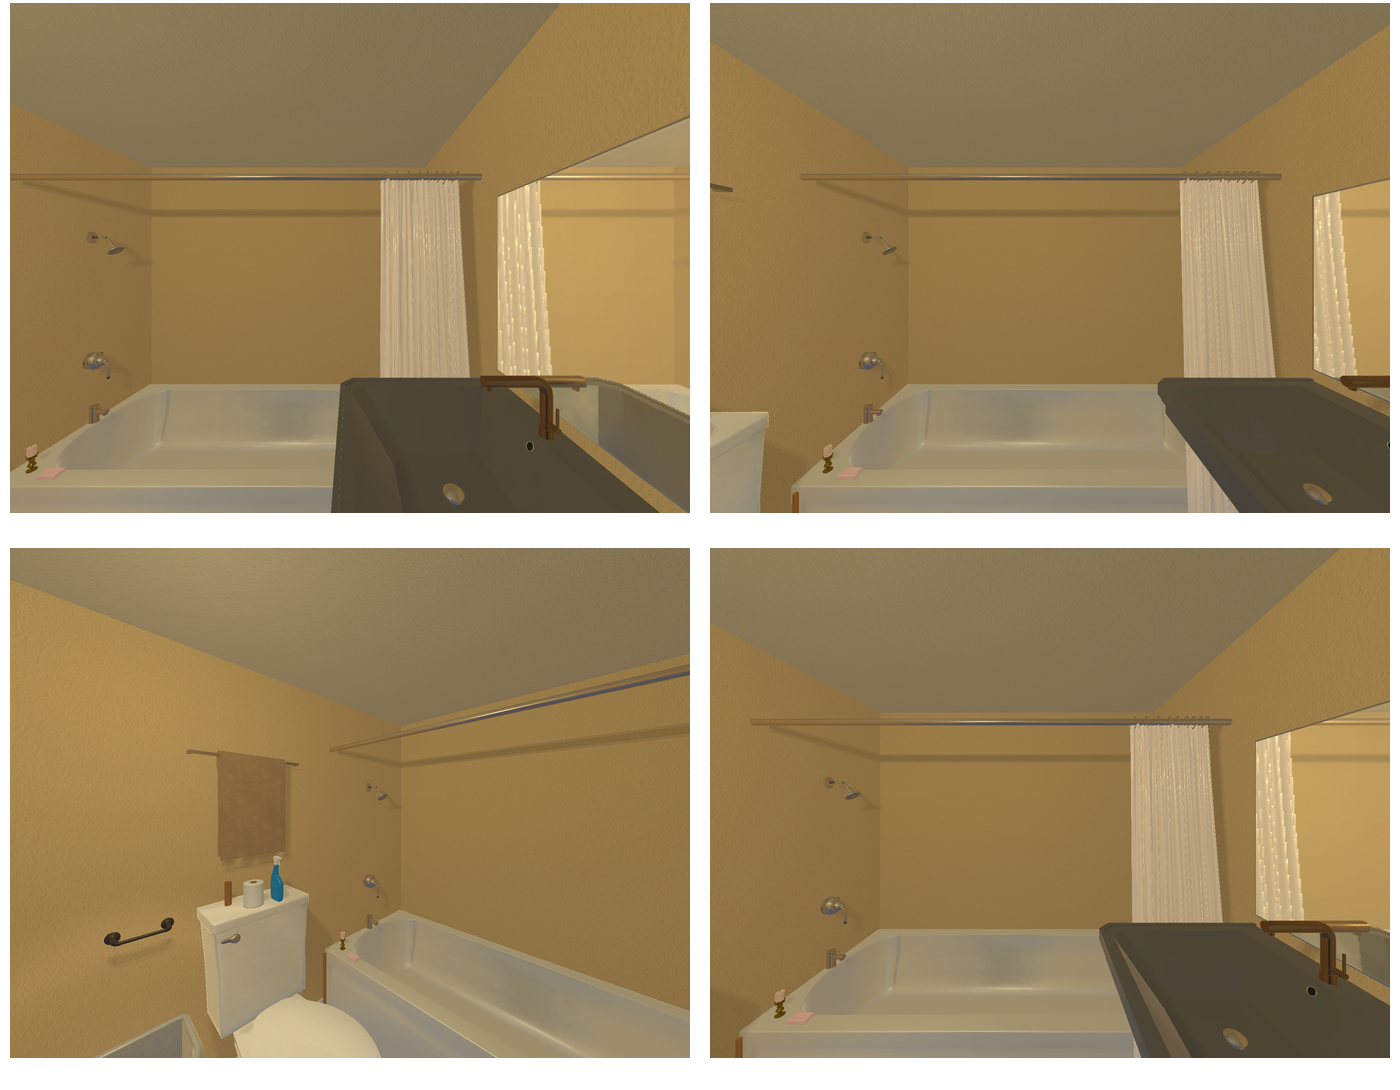Task instruction: Fill the bathtub.
Answer: {"task_instruction": "Fill the bathtub.", "nodes": ["bathtub", "showerhead", "faucet / handle"], "edges": [{"functional_relationship": "control", "object1": "faucet / handle", "object2": "bathtub", "spatial_relations": ["higher_than", "right_of", "behind"], "is_touching": true}, {"functional_relationship": "control", "object1": "showerhead", "object2": "bathtub", "spatial_relations": ["higher_than", "in_front_of"], "is_touching": false}], "action_type": "open", "function_type": "water_flow_control"}